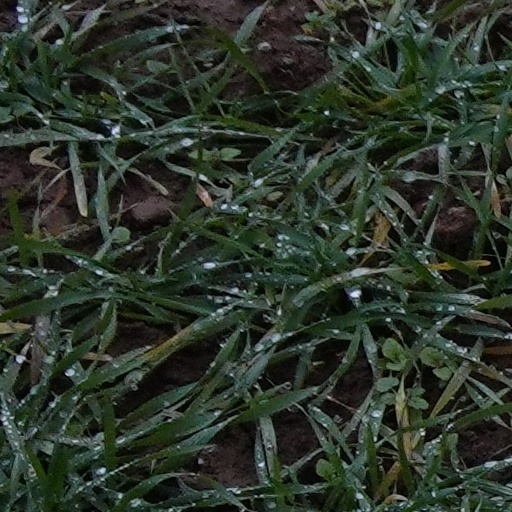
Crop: wheat